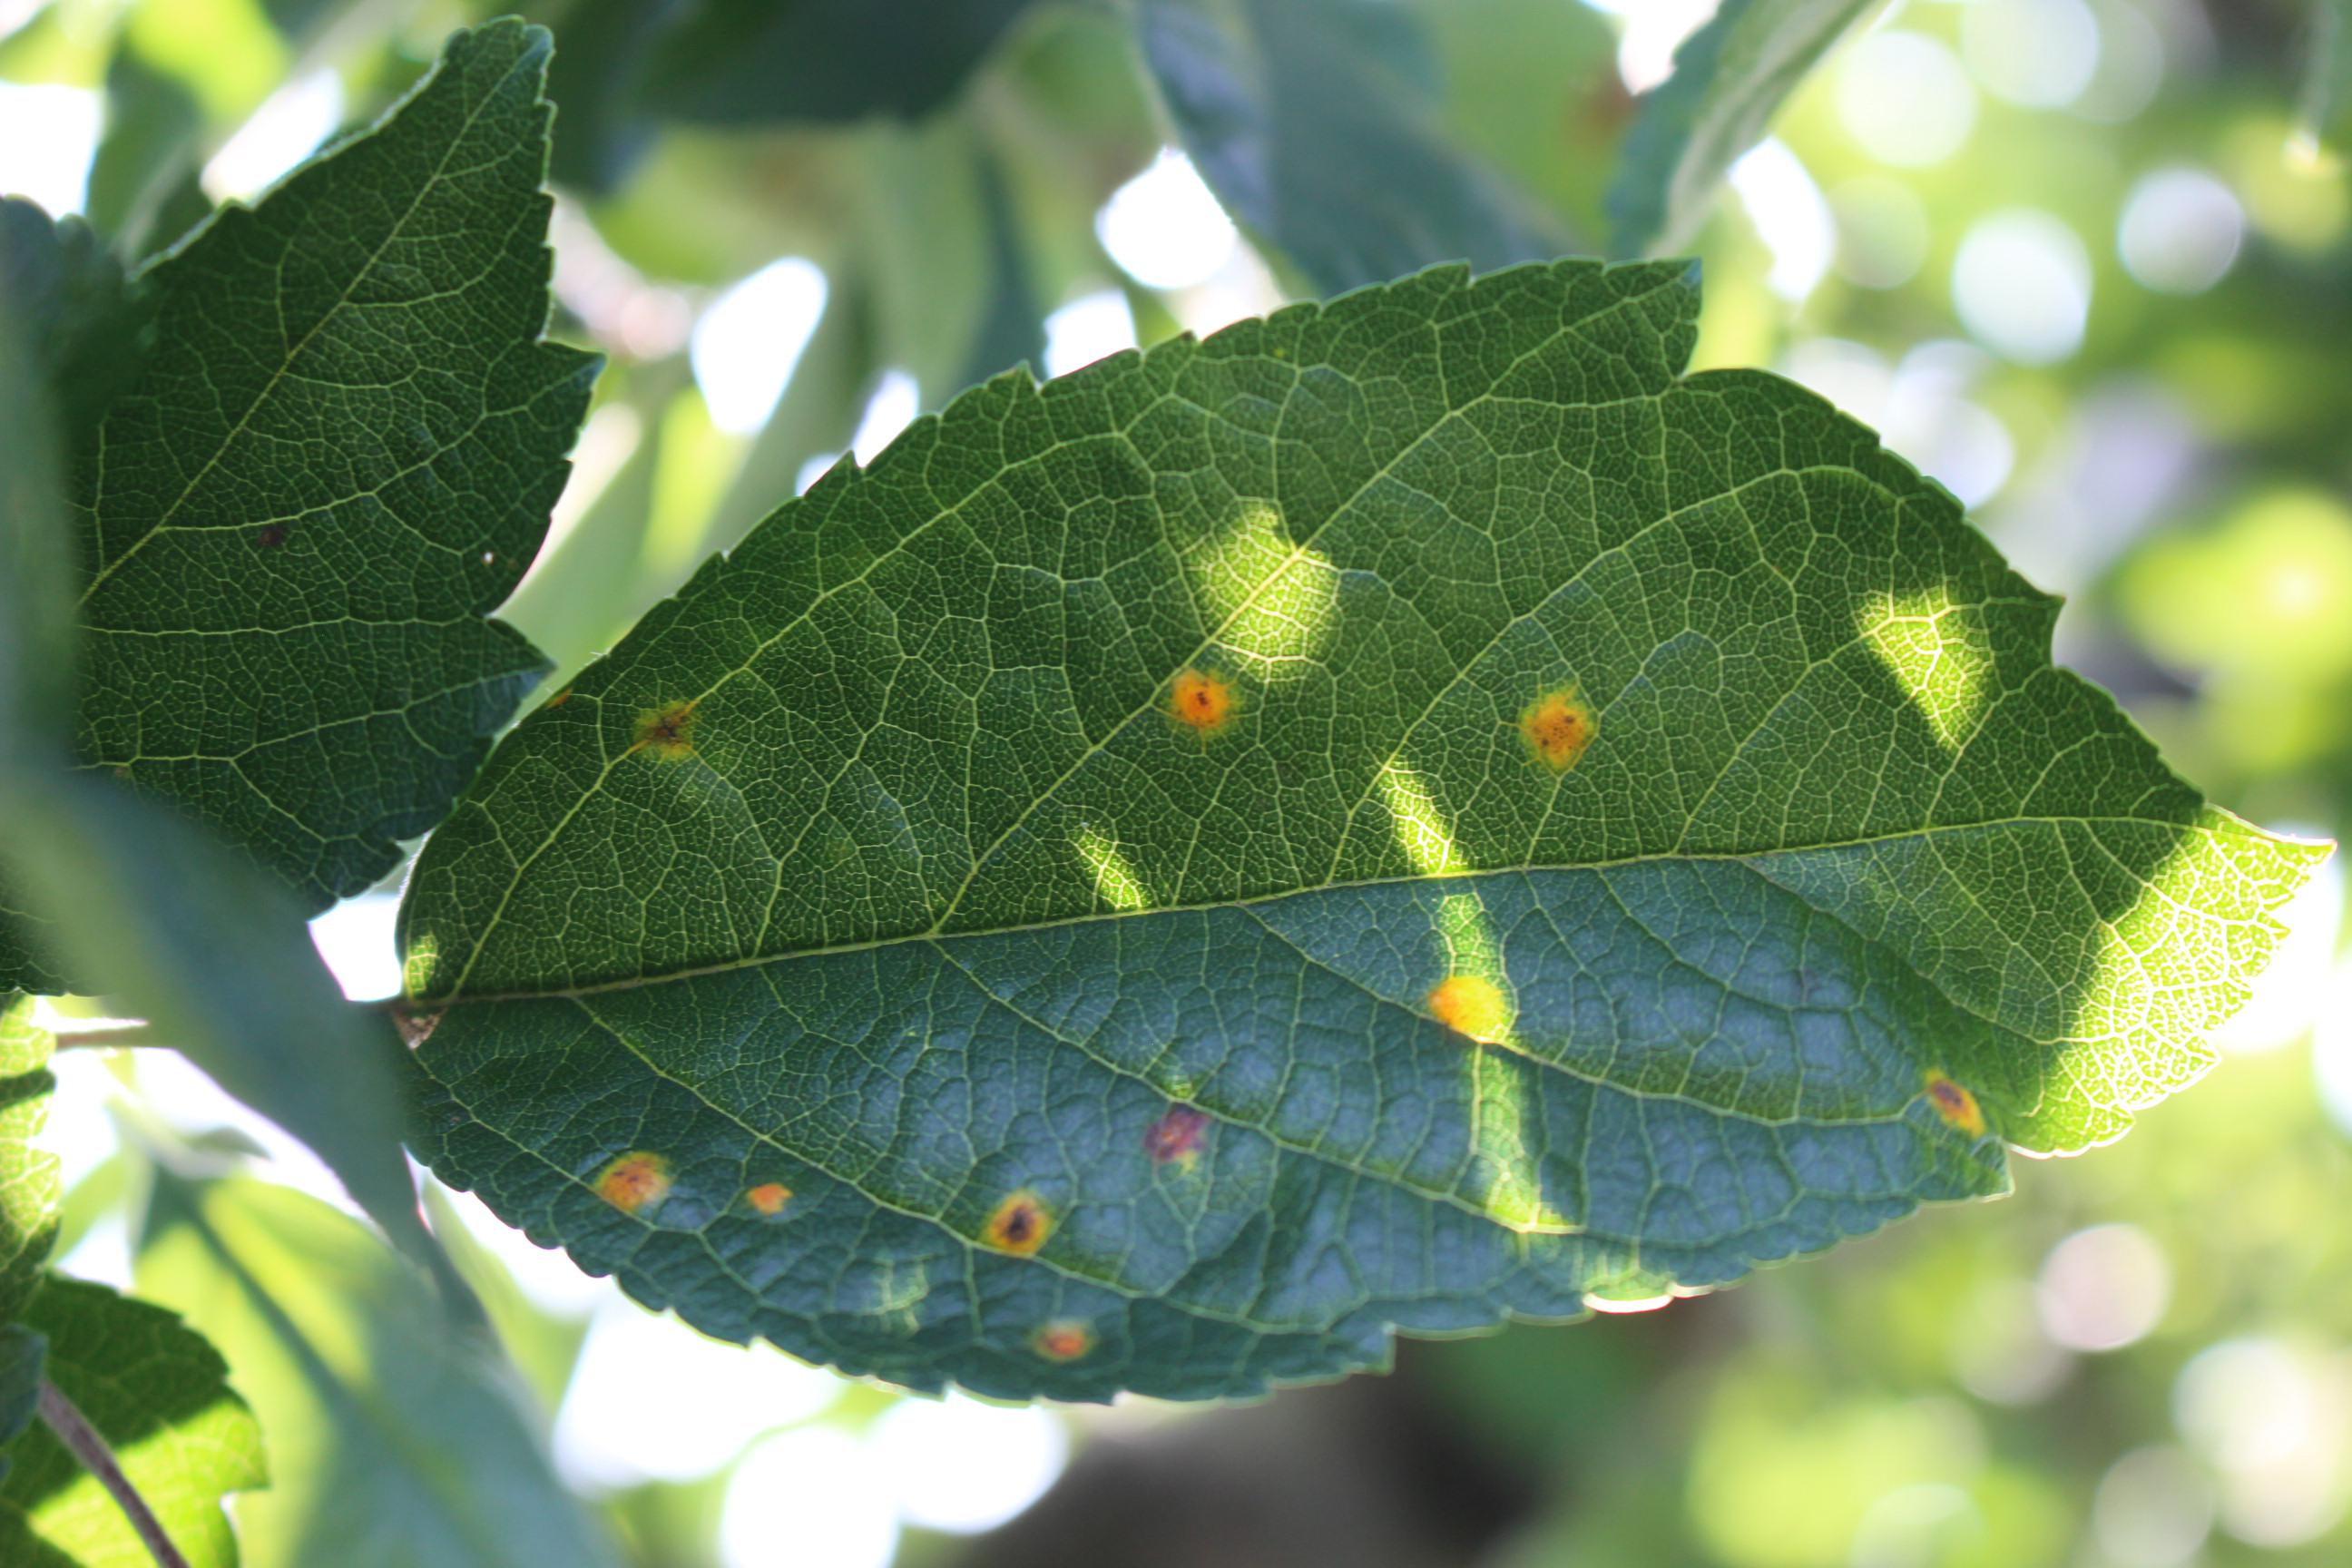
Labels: rust